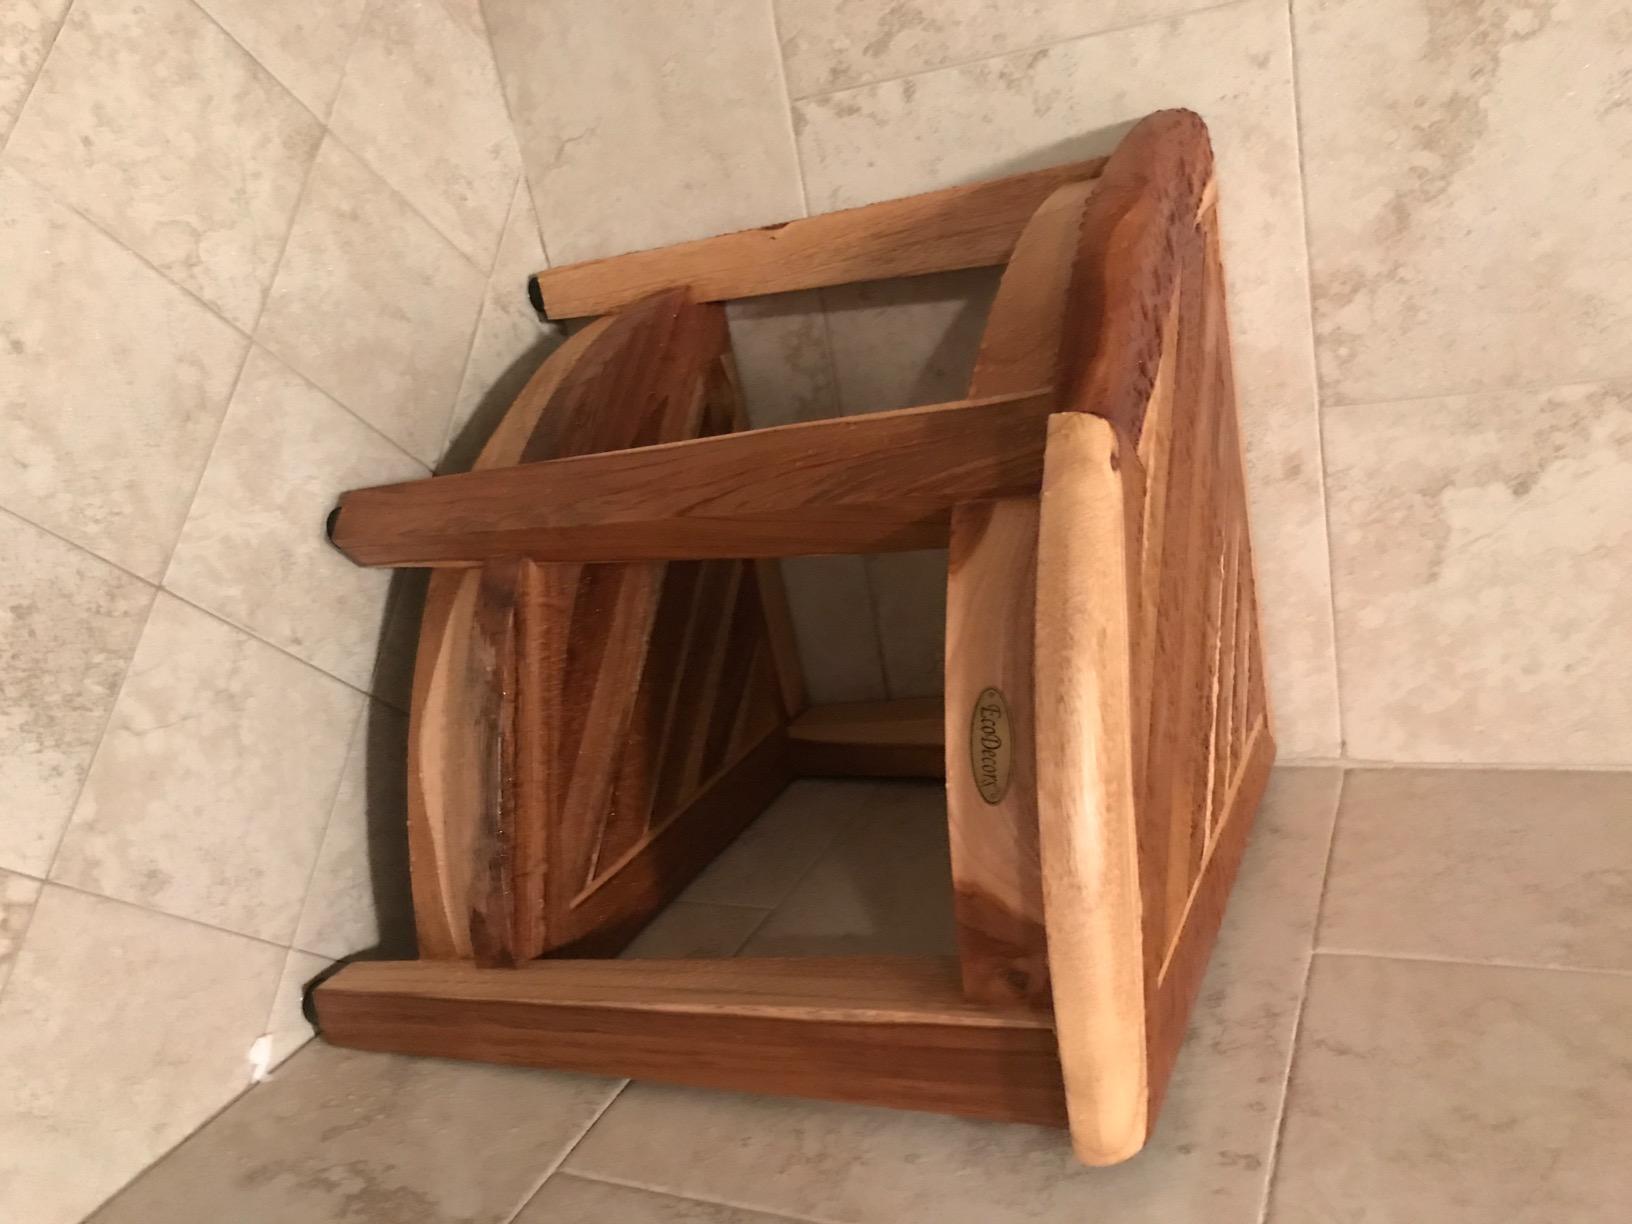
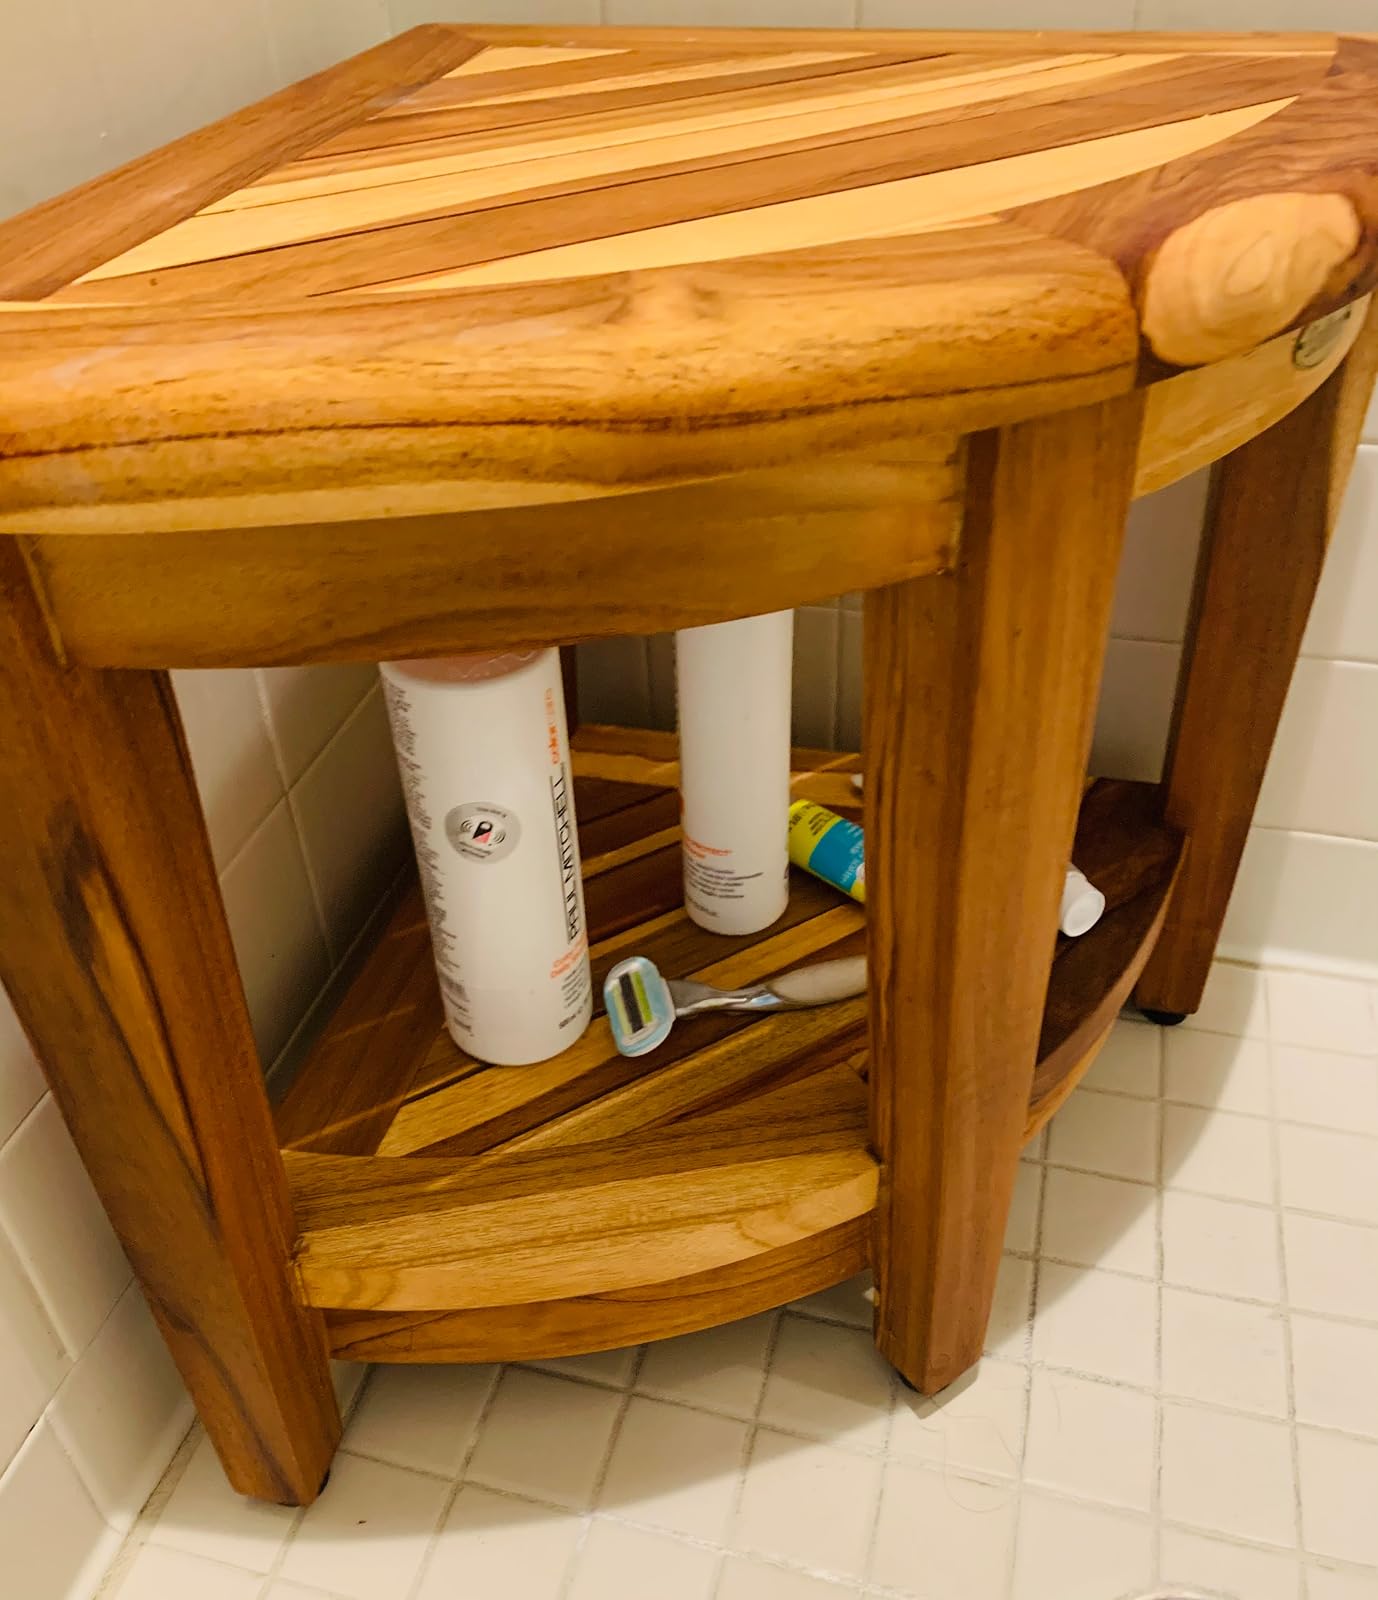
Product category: stool
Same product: yes